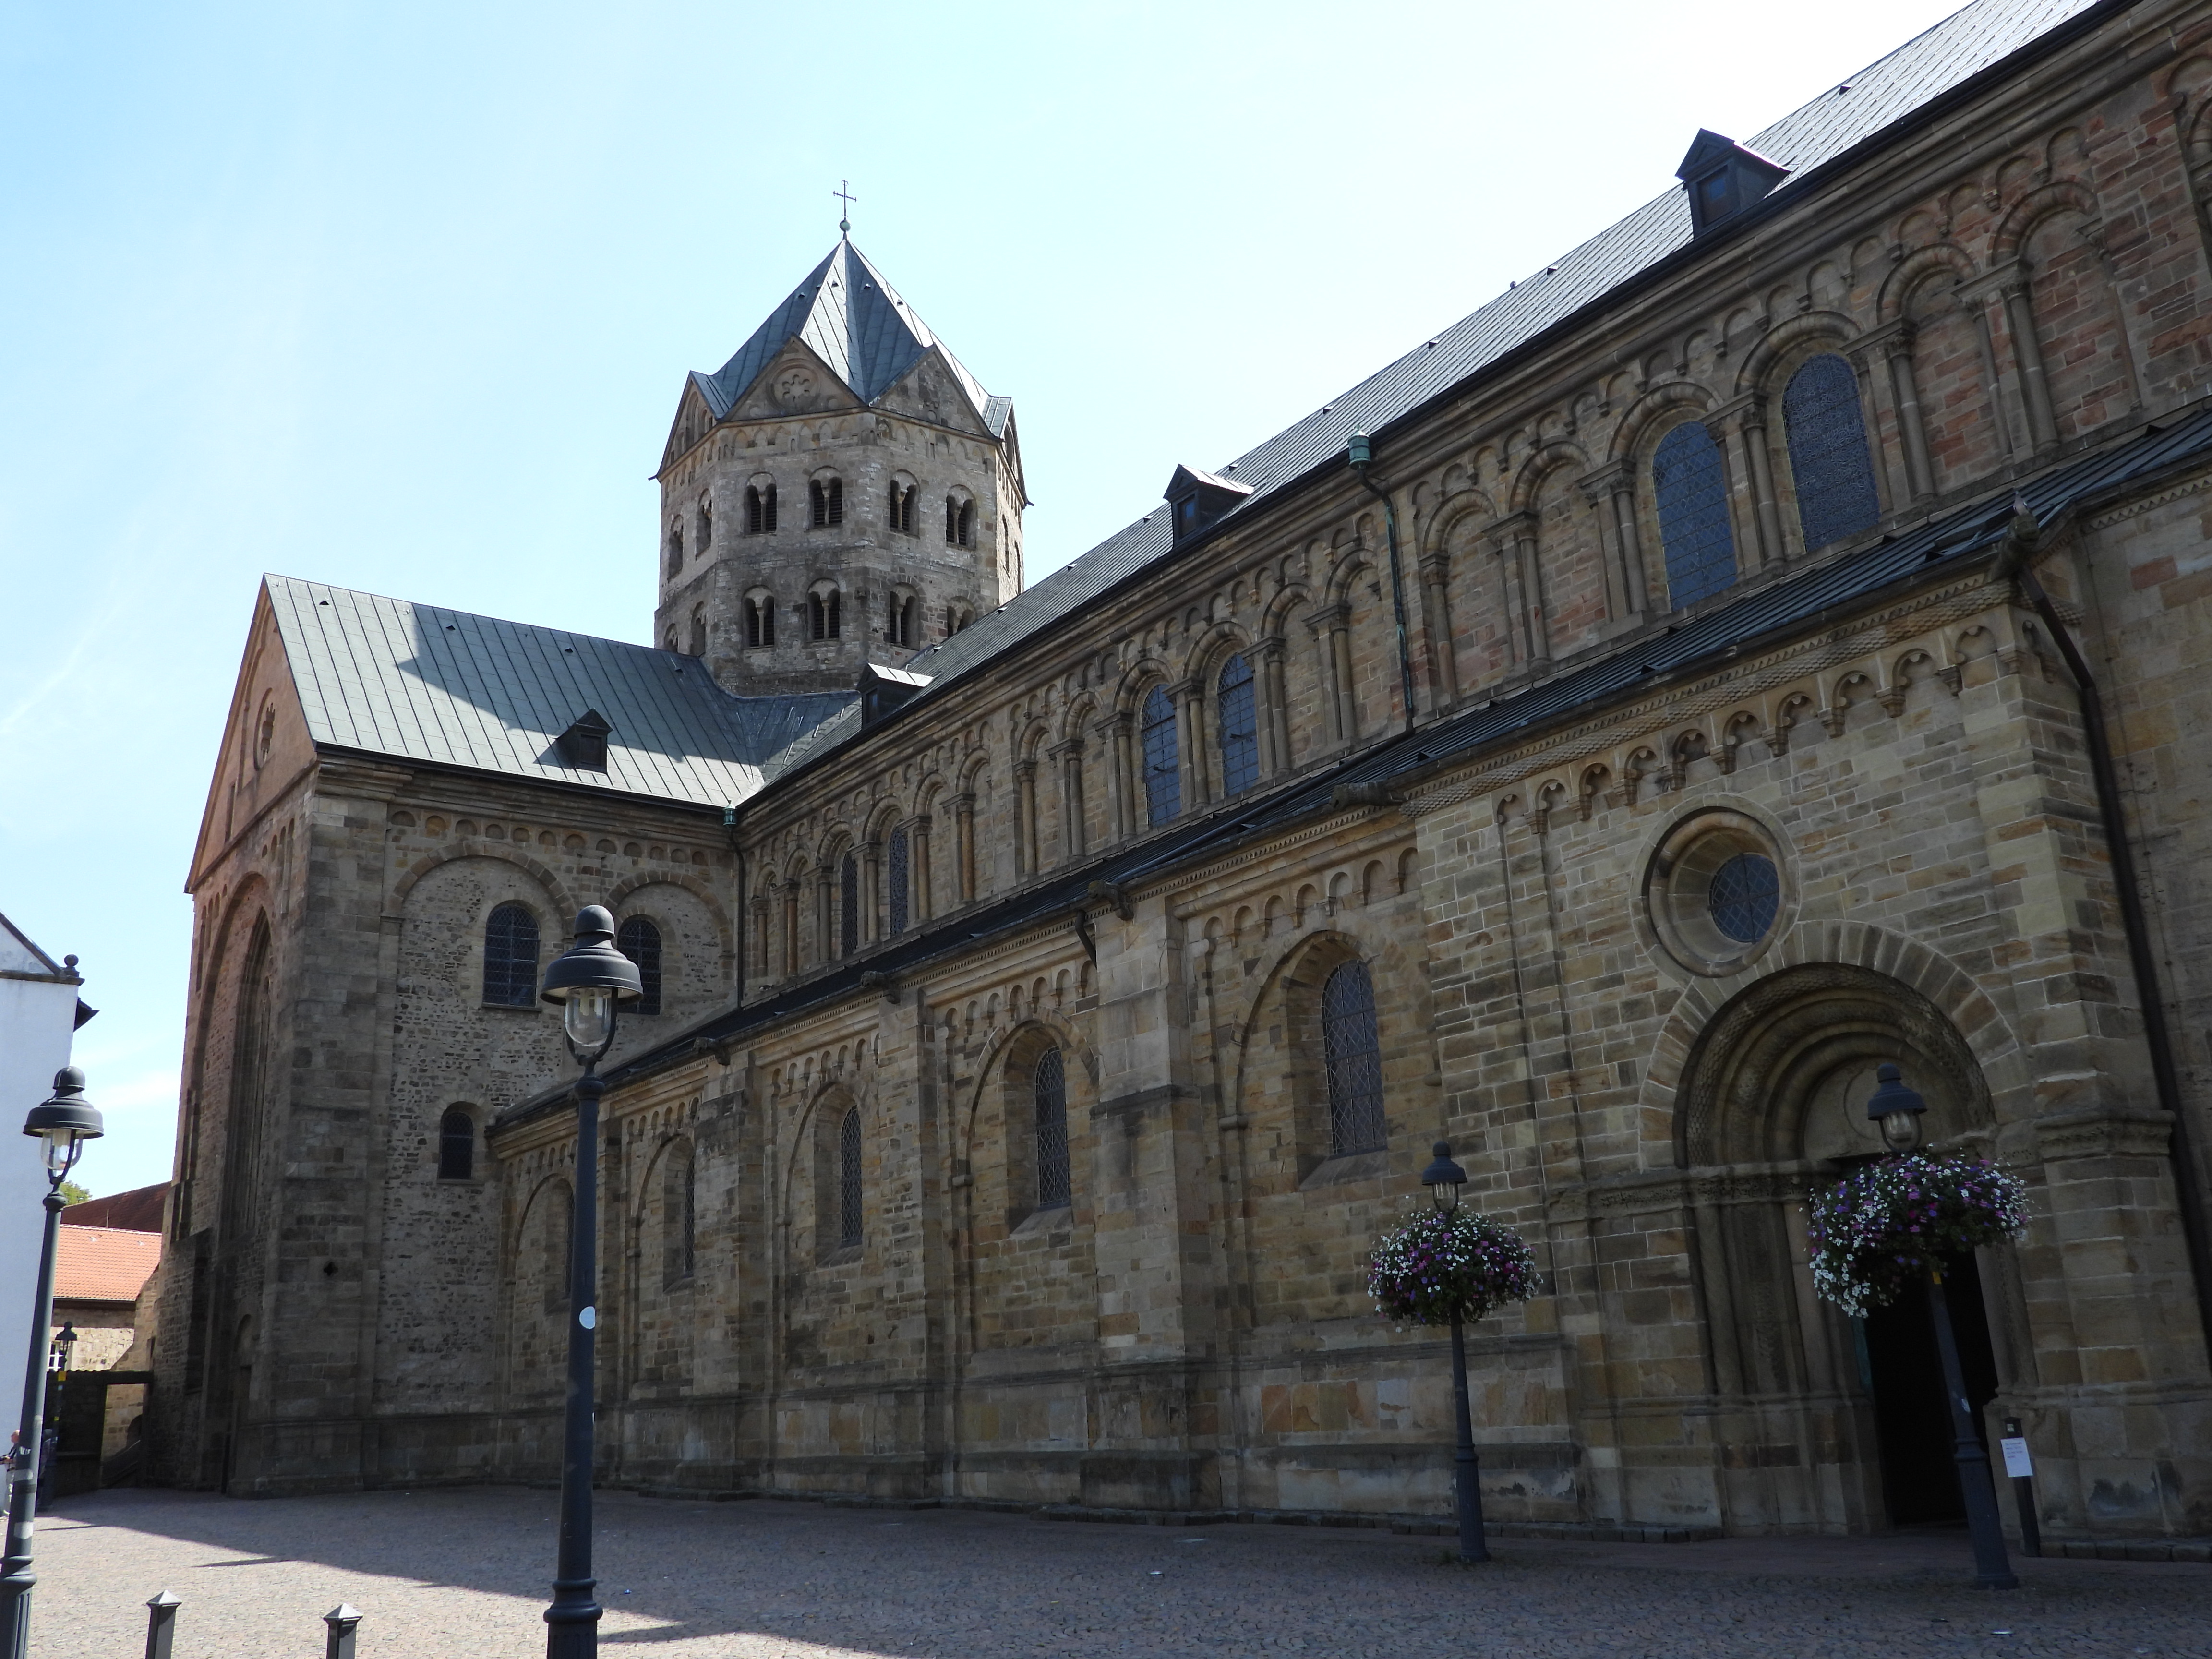
architexture, sky, window, building, house, door, facade, turret, arcade, city, chapel, church, arch, spire, stately home, place of worship, steeple, medieval architecture, parish, historic site, gothic architecture, street, history, castle, convent, byzantine architecture, town square, classical architecture, street light, monastery, plaza, road surface, tourism, tourist attraction, cathedral, estate, seat of local government, spanish missions in california, listed building, almshouse, roof, road, abbey, palace